Near Death Experience (film)

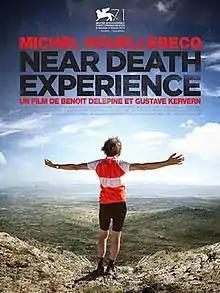
Film poster

Near Death Experience is a 2014 French drama film directed, produced and written by Benoît Delépine and Gustave Kervern. It was selected to be screened in the Horizons section of the 71st Venice International Film Festival.